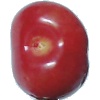
Label: Cherry 2